LB&SCR I1 class

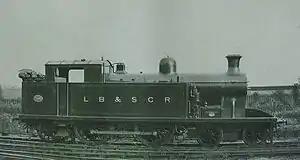
I1 class with modified chimney

The LB&SCR I1 class was a class of 4-4-2 steam tank locomotives designed by D. E. Marsh for suburban passenger service on the London, Brighton and South Coast Railway.